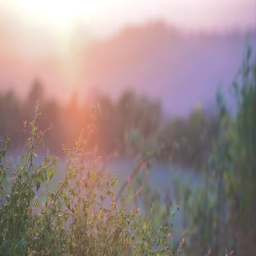
tuscan sun in the landscape